Kayah State

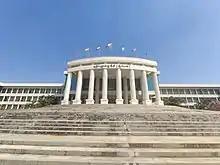
Technological University, Loikaw

Educational opportunities in Myanmar are extremely limited outside the main cities of Yangon and Mandalay. According to official statistics, Kayah State has the lowest number of public schools in the country. Loikaw University is the state's main university.